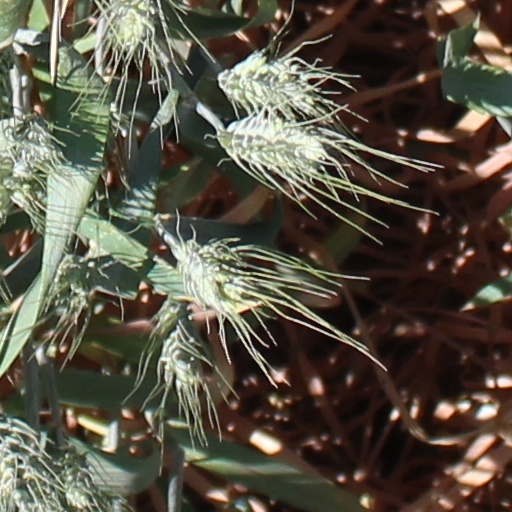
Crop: wheat